Hans Fuß

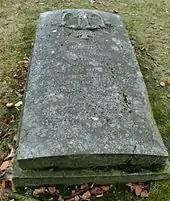
Grave of Hans Fuss in the Invalids' Cemetery

On 1 August, Fuß was appointed "Staffelkapitän" (squadron leader) of 6. "Staffel" of JG 3 after its former commander "Oberleutnant" Hans-Jürgen Waldhelm had been transferred. On 7 August, the German 6th Army attacked Soviet forces at Kalach, encircling elements of the Soviet 62nd Army west of the Don. During this battle, II. "Gruppe" supported the advance, claiming 23 aerial victories, including six by Fuß, making him an "ace-in-a-day".